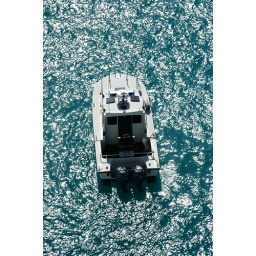
This is really a picture of water ... the boat just happened to be in the frame.